Bankstown Central

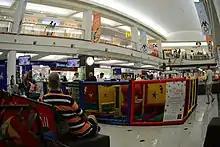
Interior of Bankstown Central in 2015

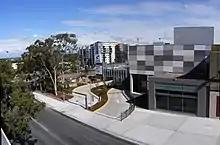
Centro Bankstown after the 2008 redevelopment completion

Bankstown Square opened on 21 September 1966 by Lady Cutler, the wife of the Governor of New South Wales, Roden Cutler. The centre was developed and owned by Lendlease and was at the time Australia's largest shopping centre, and remained for many years the flagship property in Lendlease's portfolio. It was also one of Sydney's first major shopping centres. Bankstown Central featured David Jones, Big W department store, Woolworths, Nock & Kirby and 100 stores. The development of the shopping centre was a moment of significance in the development of Bankstown as a satellite centre of south-western Sydney. Not only did it bring major retailers such as David Jones, the premium department store, to the area for the first time, it also became a centre of community and governmental service provision for south-western Sydney.